List of national parks of Kenya

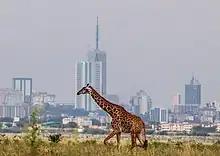
Masai Giraffe in Nairobi National Park, 2020

The national park system of Kenya is maintained by the Kenya Wildlife Service. There are two main types of terrestrial protected areas in Kenya: national parks, and national reserves; there are also marine parks and marine reserves.